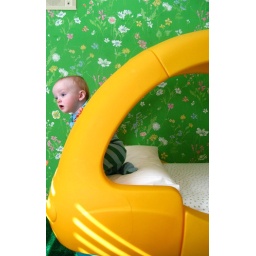
in the yellow car bed